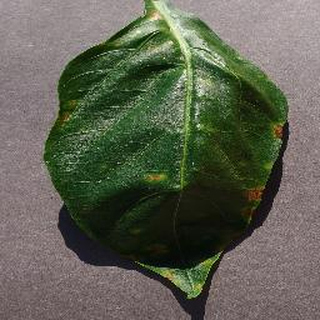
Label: bell_pepper_bacterial_spot